Ma'ale Levona

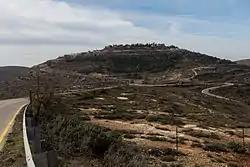

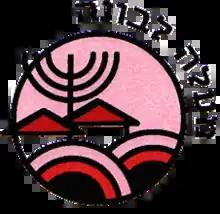

Ma'ale Levona (lit. "Ascent of Frankincense") is an Israeli settlement organized as a community settlement in the West Bank. Located to the south-east of Ariel, it falls under the jurisdiction of Mateh Binyamin Regional Council. In , it had a population of .